Boris Tadić

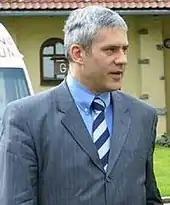
Tadić visiting George C. Marshall European Centre for Security Studies in Garmisch-Partenkirchen, 2003

Tadić joined the newly founded Democratic Party in 1990. He served as an MP and member of the parliamentary Science and Technology Committee following the 1993 Serbian parliamentary election.